Legacy of Pedro II of Brazil

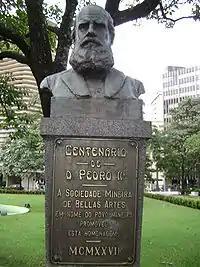
Bust of Pedro II in Belo Horizonte, capital of Minas Gerais state, dedicated in 1925.

Historians have expressed high regard for Pedro II and his reign. The scholarly literature dealing with him is vast and, with the exception of the period immediately after his ouster, overwhelmingly positive, and even laudatory. Emperor Pedro II is usually regarded by historians in Brazil as the greatest Brazilian. In a manner quite similar to methods which had been used by the republican politicians, historians point to the Emperor's virtues as an example to be followed, although none go so far as to advocate a restoration of the monarchy. "Most twentieth-century historians, moreover, have looked back on the period [of Pedro II's reign] nostalgically, using their descriptions of the Empire to criticize—sometimes subtly, sometimes not—Brazil's subsequent republican or dictatorial regimes."